Alfred Street Baptist Church

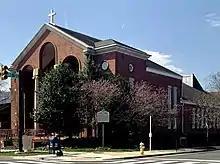
The new sanctuary in 2022.

In 1806, the colored members of the church Alexandria Baptist Society established the Colored Baptist Society which would eventually become First African Baptist Church of Alexandria, Virginia. The church welcomed its first black pastor when Reverend Sampson White was called to lead the recently independent congregation. White had previously served as the founding pastor of Nineteenth Street Baptist Church of Washington, D.C. and Abyssinian Baptist Church of New York City. He would be followed by Reverend Samuel Madden in 1863.